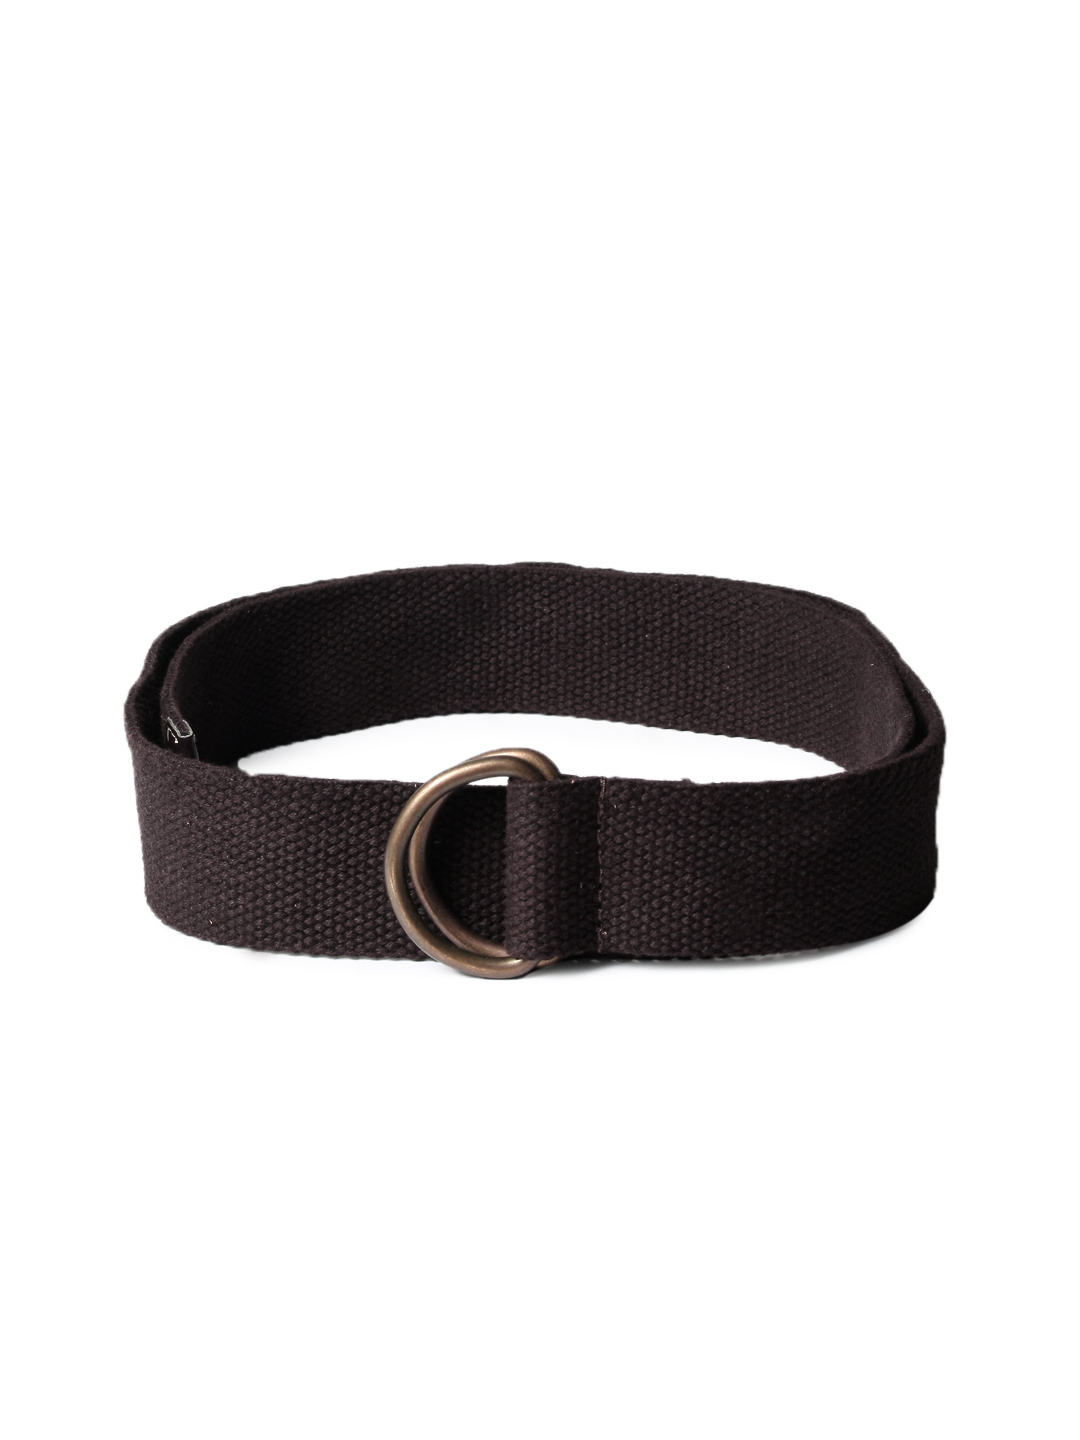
Wrangler Men Canvas Brown Belt
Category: Accessories / Belts / Belts
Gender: Men
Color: Brown
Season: Summer 2012
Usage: Casual